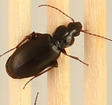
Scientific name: Calathus advena
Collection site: Niwot Ridge NEON (NIWO), plot NIWO_009